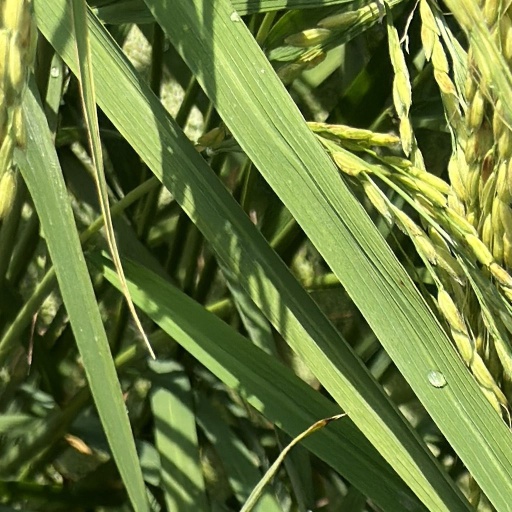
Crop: rice